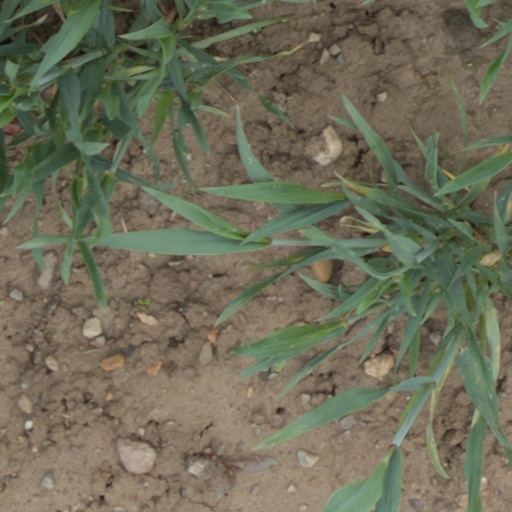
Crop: wheat